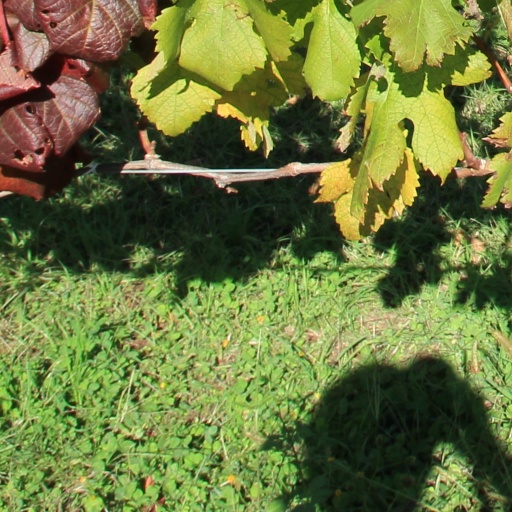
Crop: grape